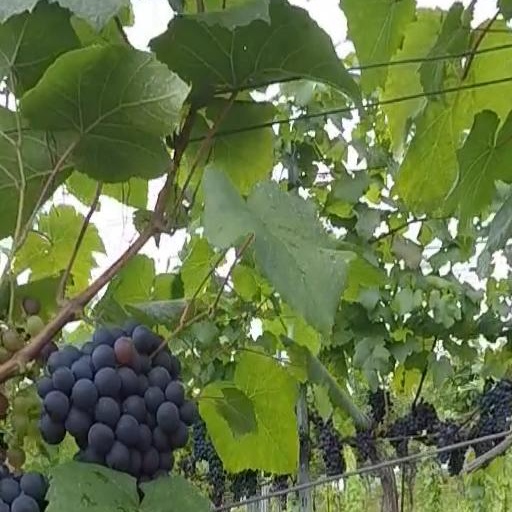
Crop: grape